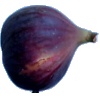
Label: Fig 1